Chariot racing

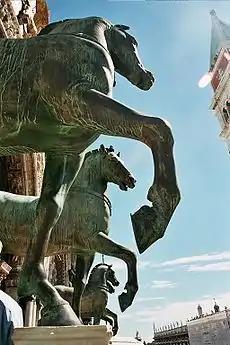
The Triumphal Quadriga is a set of Roman or Greek bronze statues of four horses, originally part of a monument depicting a quadriga. They date from late Classical Antiquity and were long displayed at the Hippodrome of Constantinople. In 1204 AD, Doge Enrico Dandolo sent them to Venice as part of the loot sacked from Constantinople in the Fourth Crusade.

The horses, too, could become celebrities; they were purpose-bred and were trained relatively late, from 5 years old. The Romans favoured particular native breeds from Hispania and north Africa. One of Diocles' horses, named Cotynus, raced with him in various teams 445 times, alongside Abigeius, a treasured "trace" horse. A chariot's "trace" horses partly pulled the chariot and partly guided it, as flankers to the central pair, who were yoked to the chariot and provided both speed and power. A left-side trace horse's steady performance could mean the difference between victory and disaster; mares were thought the steadiest. Left-side trace horses were the closest to the "spina", and are most likely to be named in the race record. Another key performer in a standard "quadriga" race was the right-hand yoke-horse. Celebrity horses named in Diocles' extraordinary record of 445 races and more than 100 wins in a year include Pompeianus, Lucidus and Galata.